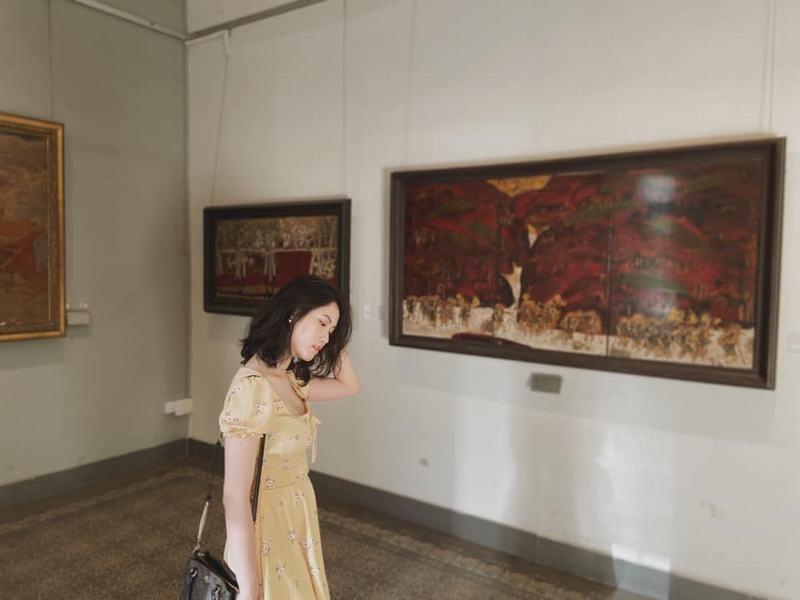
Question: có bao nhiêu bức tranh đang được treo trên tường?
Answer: ba bức